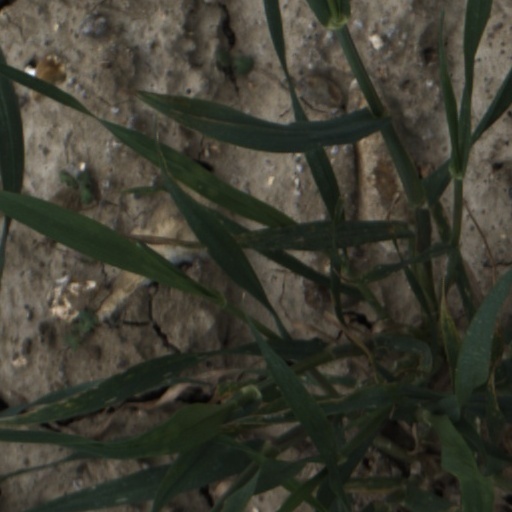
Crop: wheat